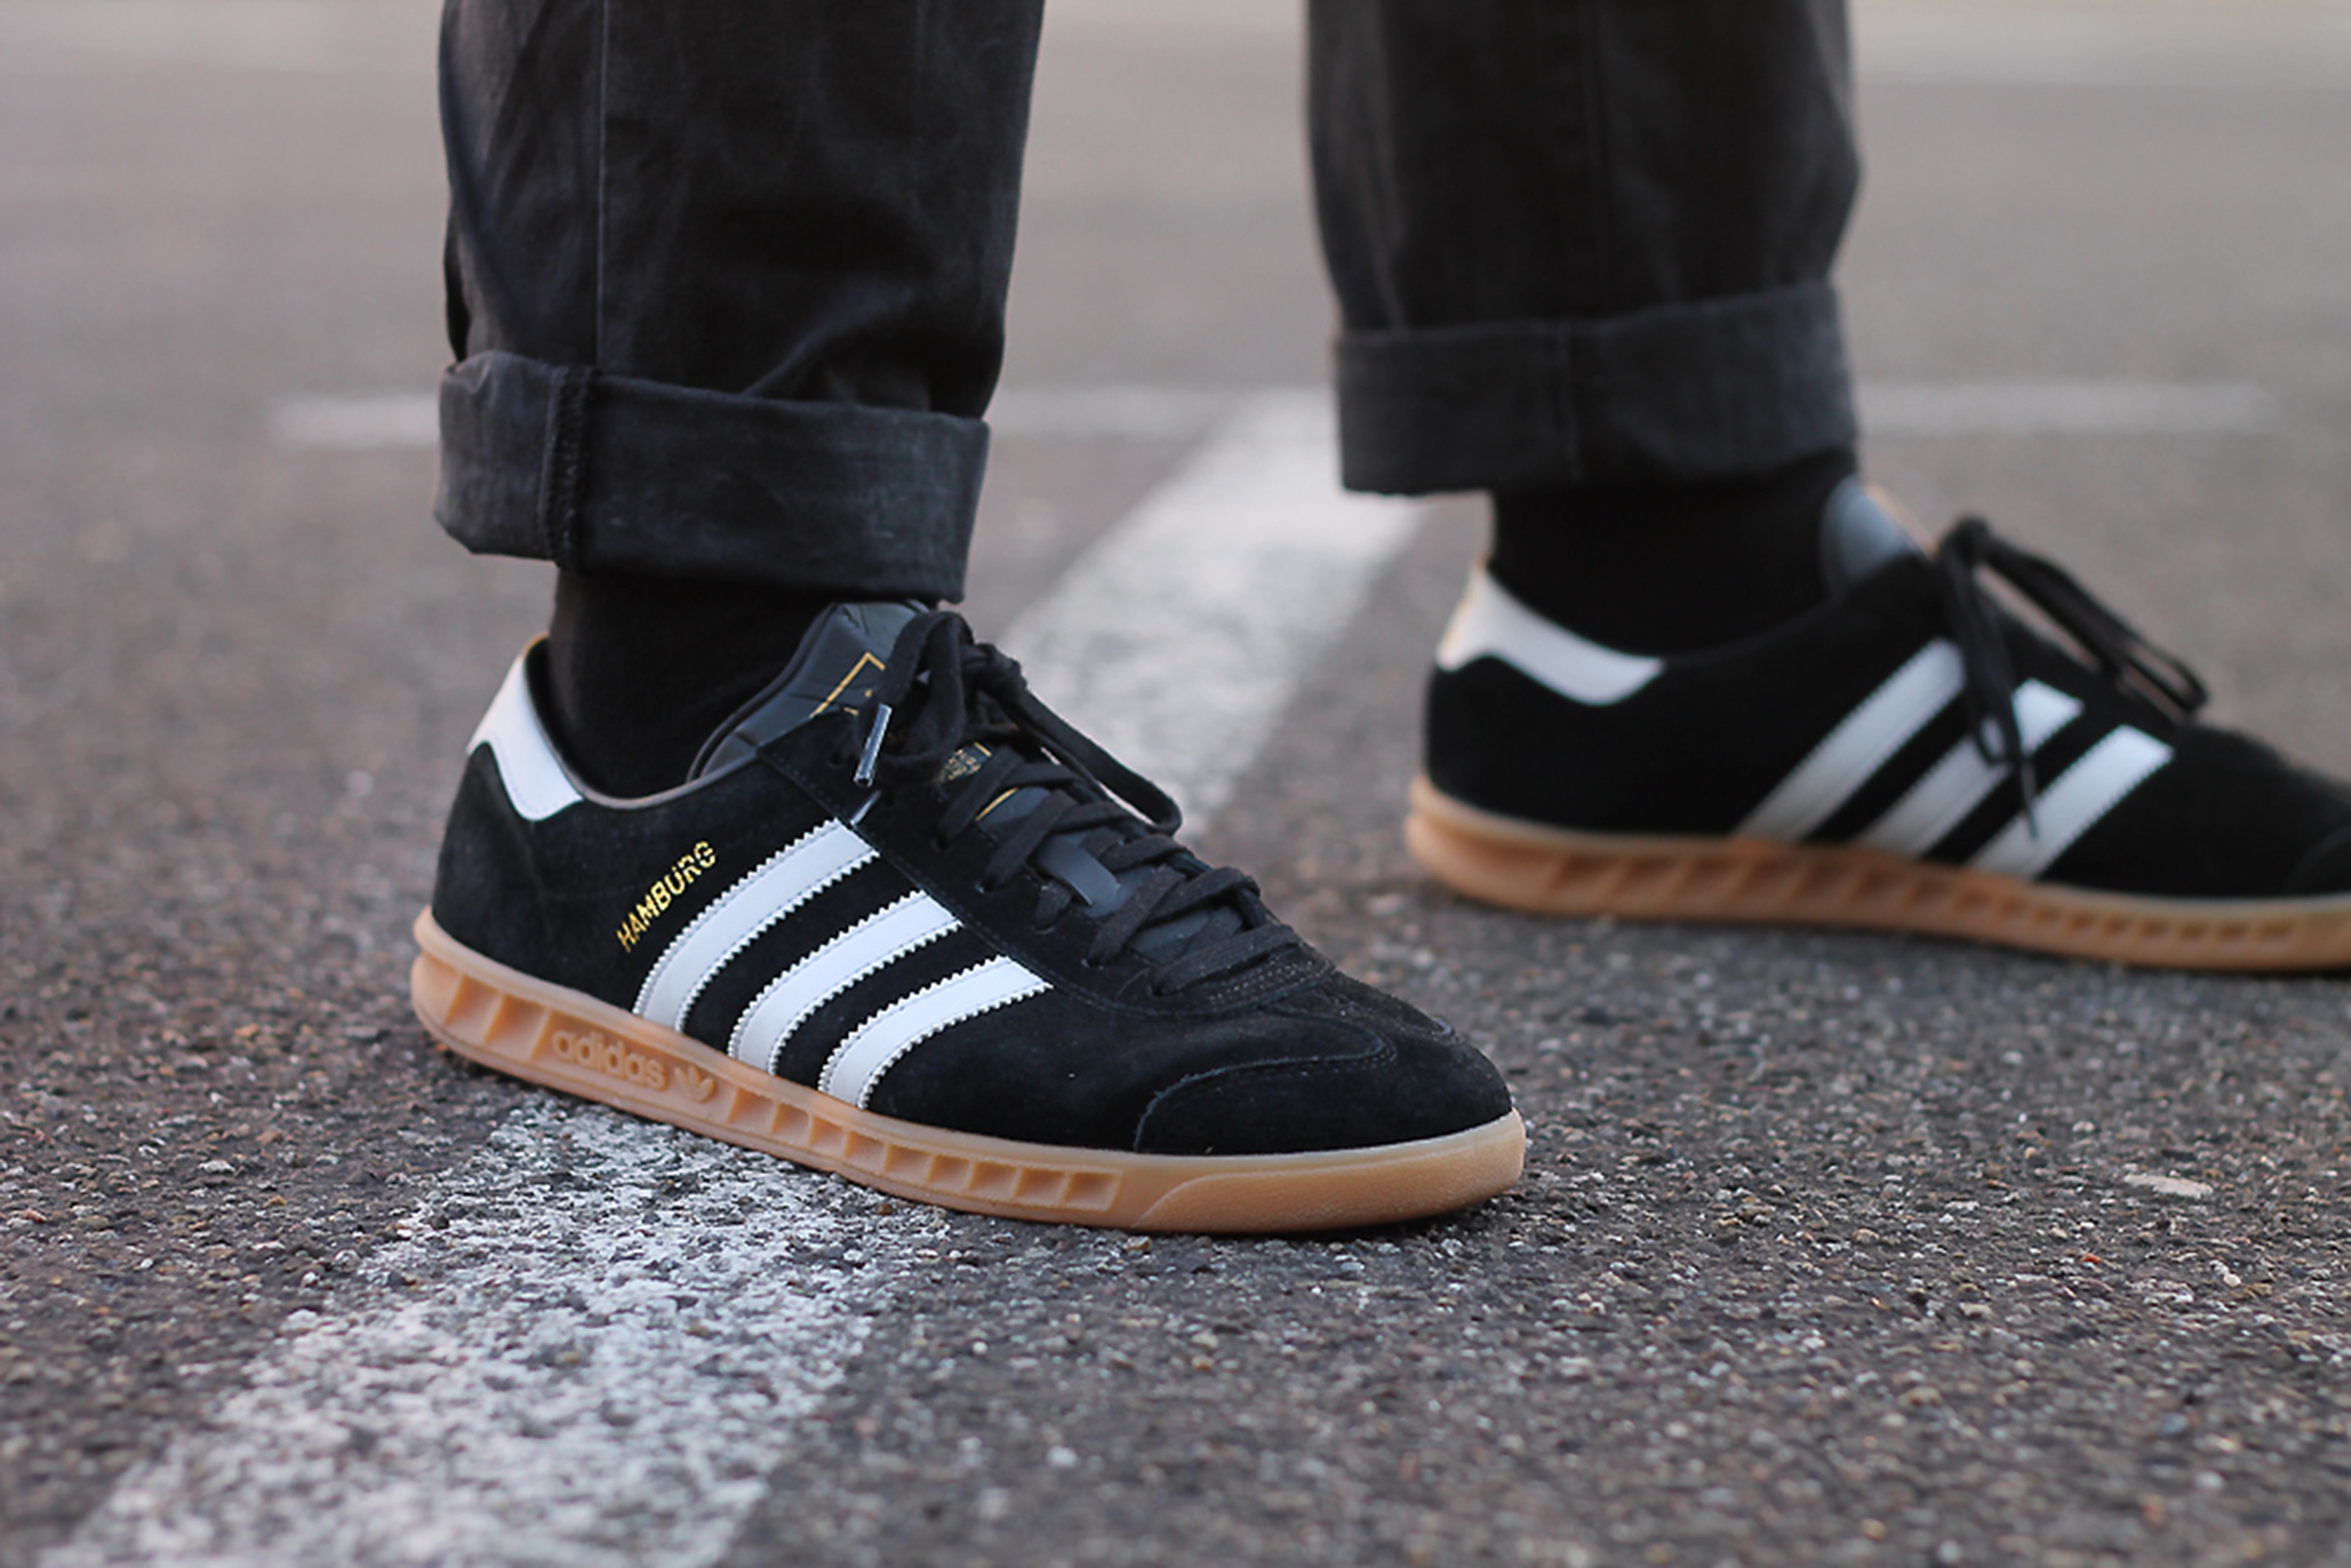
shoe, white, leather, leg, spring, fashion, black, human body, textile, sneakers, footwear, high heeled footwear